Alexander IV of Macedon

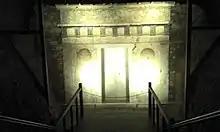
Tomb III in Vergina, which probably belonged to Alexander IV

Following the treaty, defenders of the Argead dynasty began to declare that Alexander IV should now exercise full power and that a regent was no longer needed, since he had almost reached the significant age of 14, the age at which a Macedonian noble could become a court page. Cassander's response was definitive: to secure his rule, in 309 BC he commanded Glaucias to secretly assassinate the 14-year-old Alexander IV and his mother. The orders were carried out, and they were both poisoned. There is controversy about the exact year of Alexander IV's death because of conflicting sources, but the consensus of ancient Macedonian scholars N.G.L. Hammond and F.W. Walbank in "A History of Macedonia Vol. 3" was that Alexander was killed late in the summer of 309 BC, shortly after his alleged half-brother Heracles. However, classical historian Peter Green contends that Heracles was killed after Alexander IV's assassination.